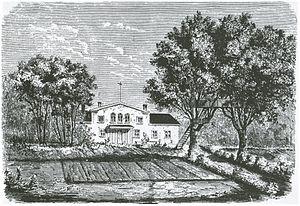
Le terme malmgård désigne à Stockholm un type de résidences construites au XVIIᵉ siècle et au XVIIIᵉ siècle.